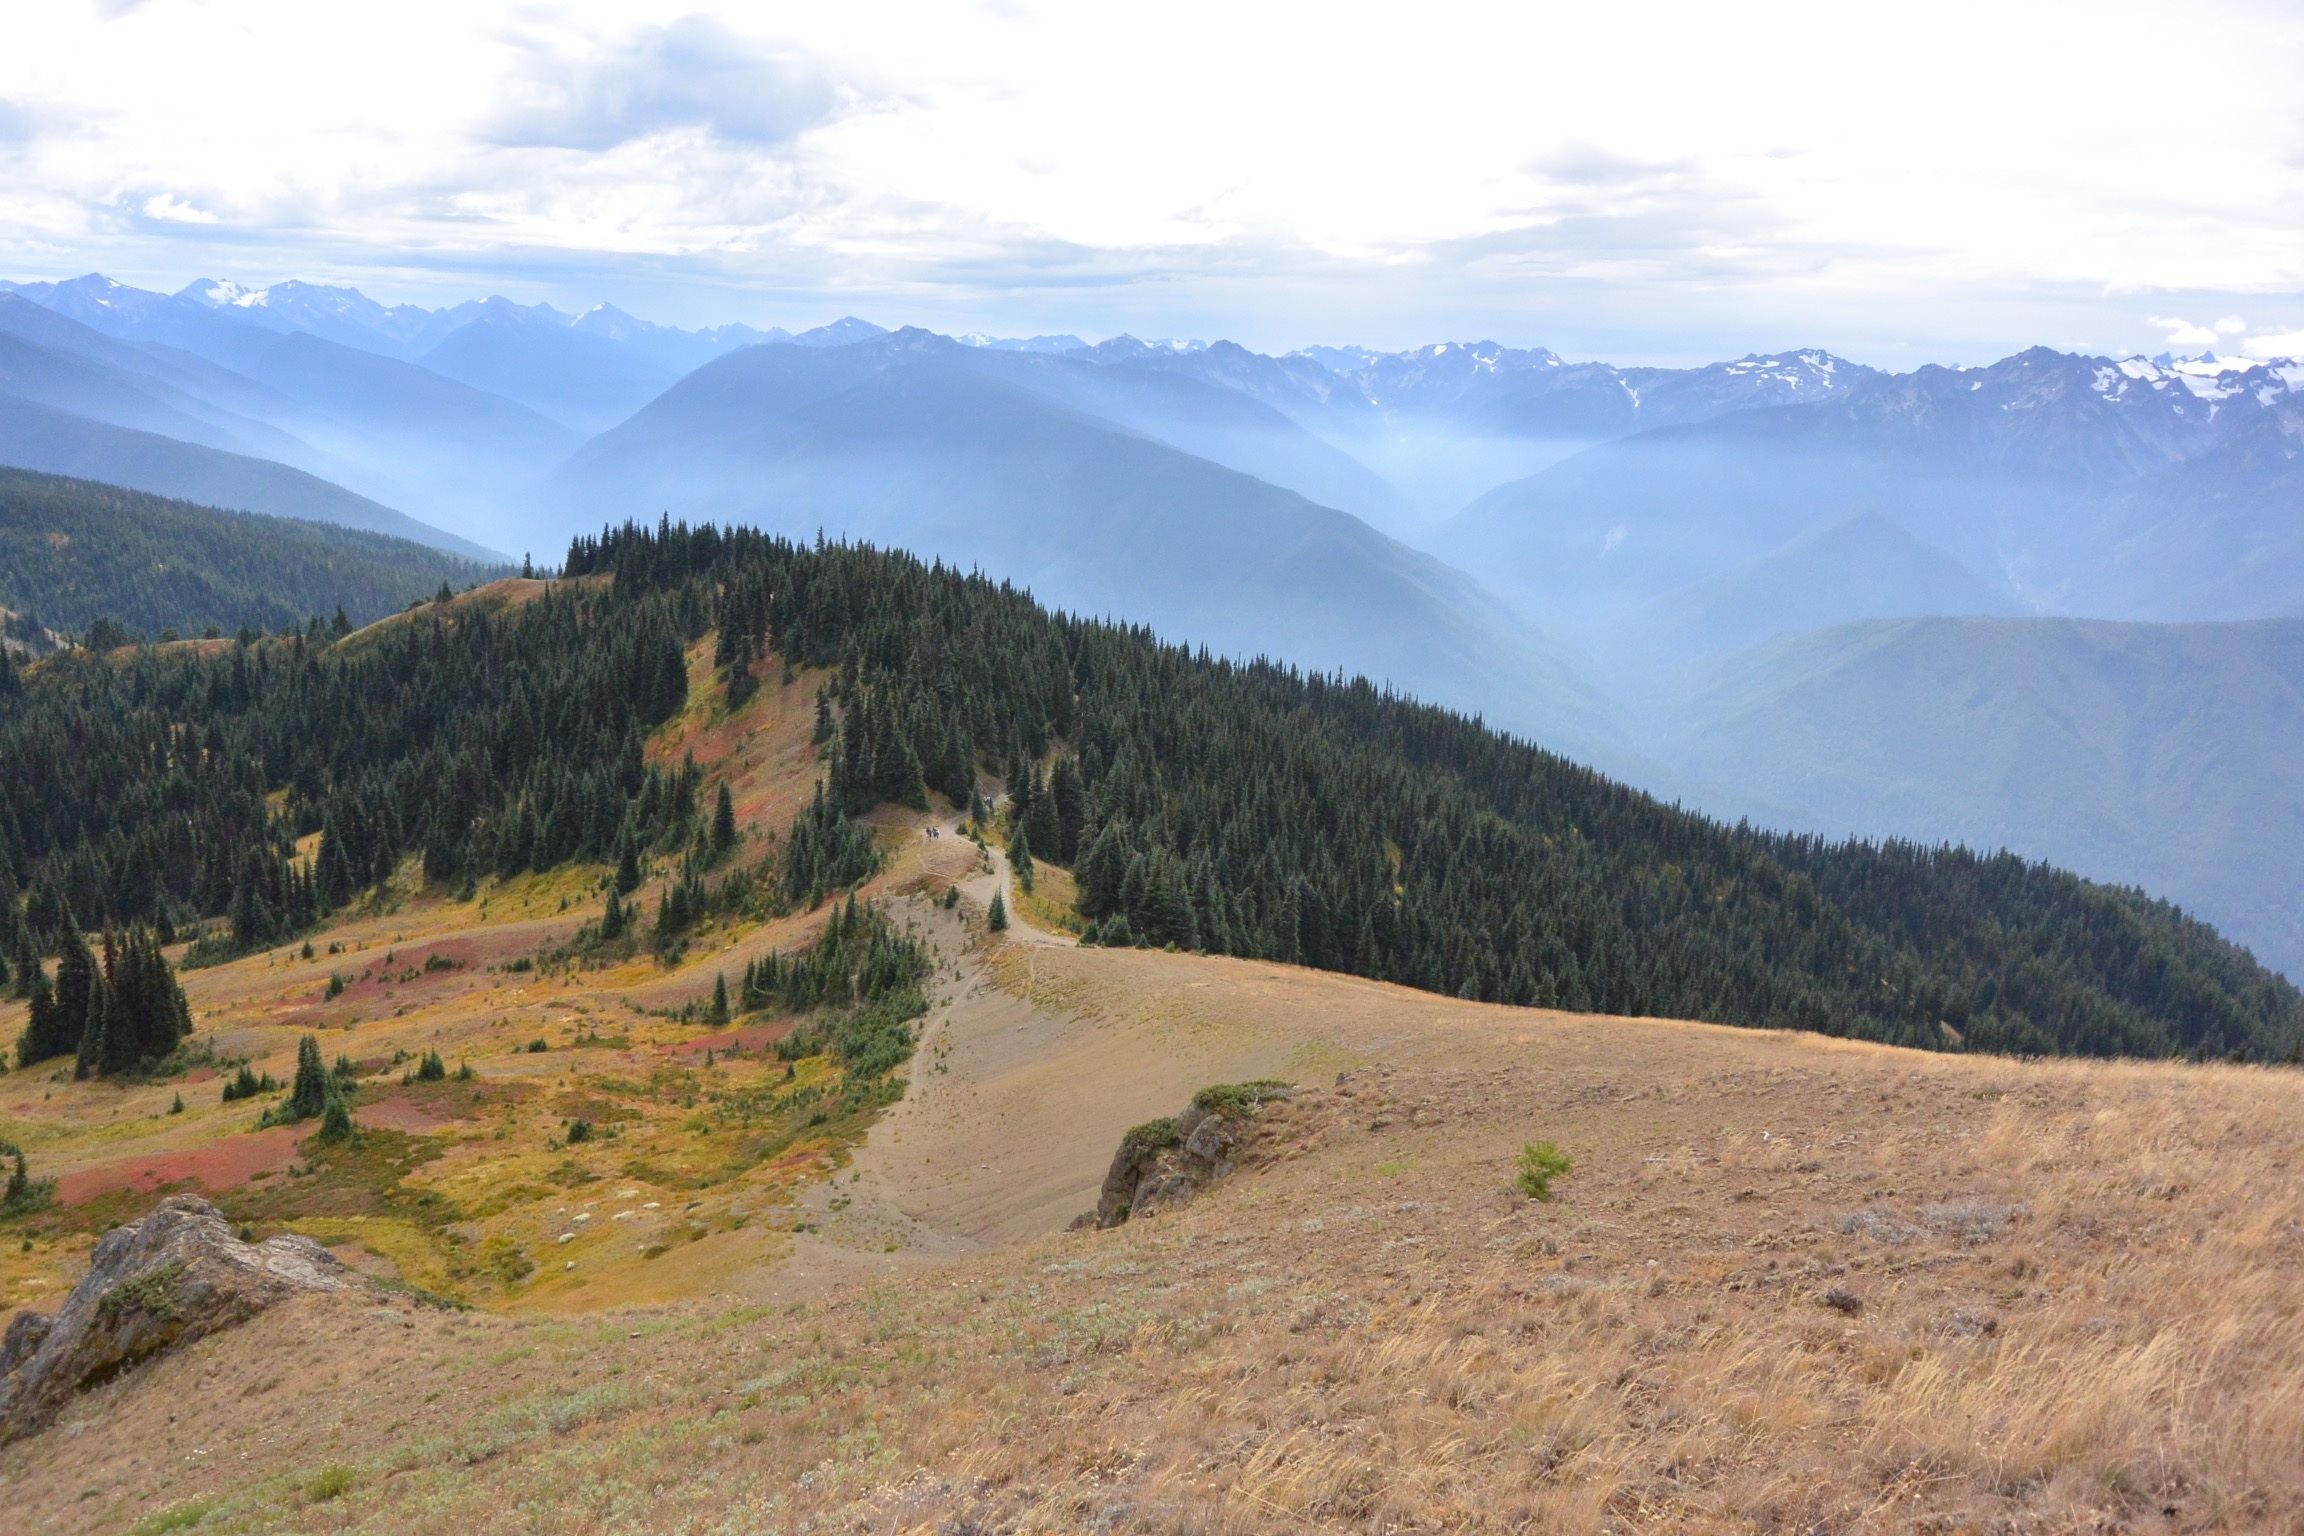
wilderness, walking, mountain, trail, meadow, hill, lake, valley, mountain range, panorama, highland, ridge, alps, plateau, fell, loch, ecosystem, landform, mountain pass, geographical feature, atmospheric phenomenon, mountainous landforms